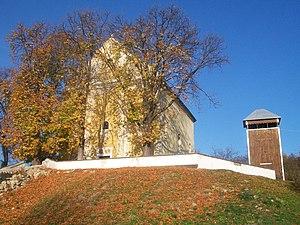
Veľké Zlievce est un village de Slovaquie situé dans la région de Banská Bystrica.